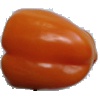
Label: Pepper Orange 1